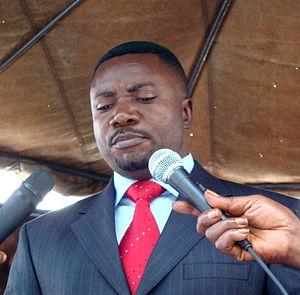
Alphonse Ngoy Kasanji, homme politique congolais
Alphonse Ngoyi Kasanji, né le 12 février 1963, est un homme politique Congolais. Il est gouverneur du Kasaï-Oriental depuis février 2007